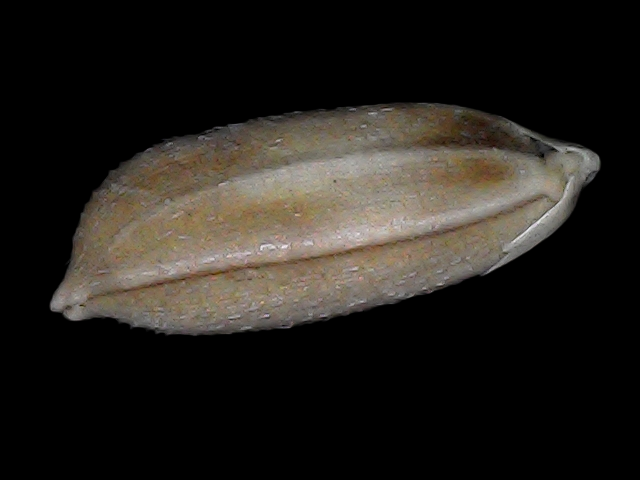
Rice variety: Br22